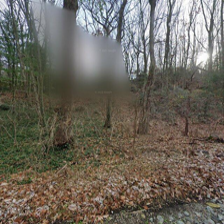
Label: streetView